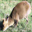
Label: deer